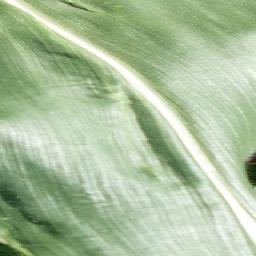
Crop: corn
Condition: (maize)_healthy